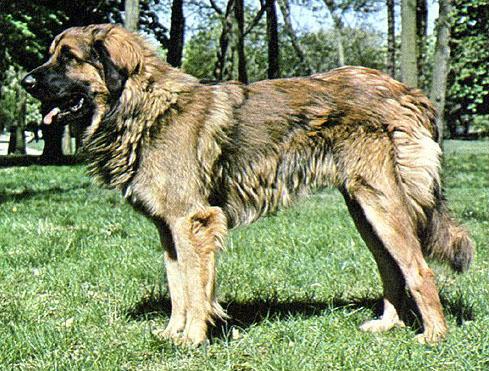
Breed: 214-n000019-Leonberg